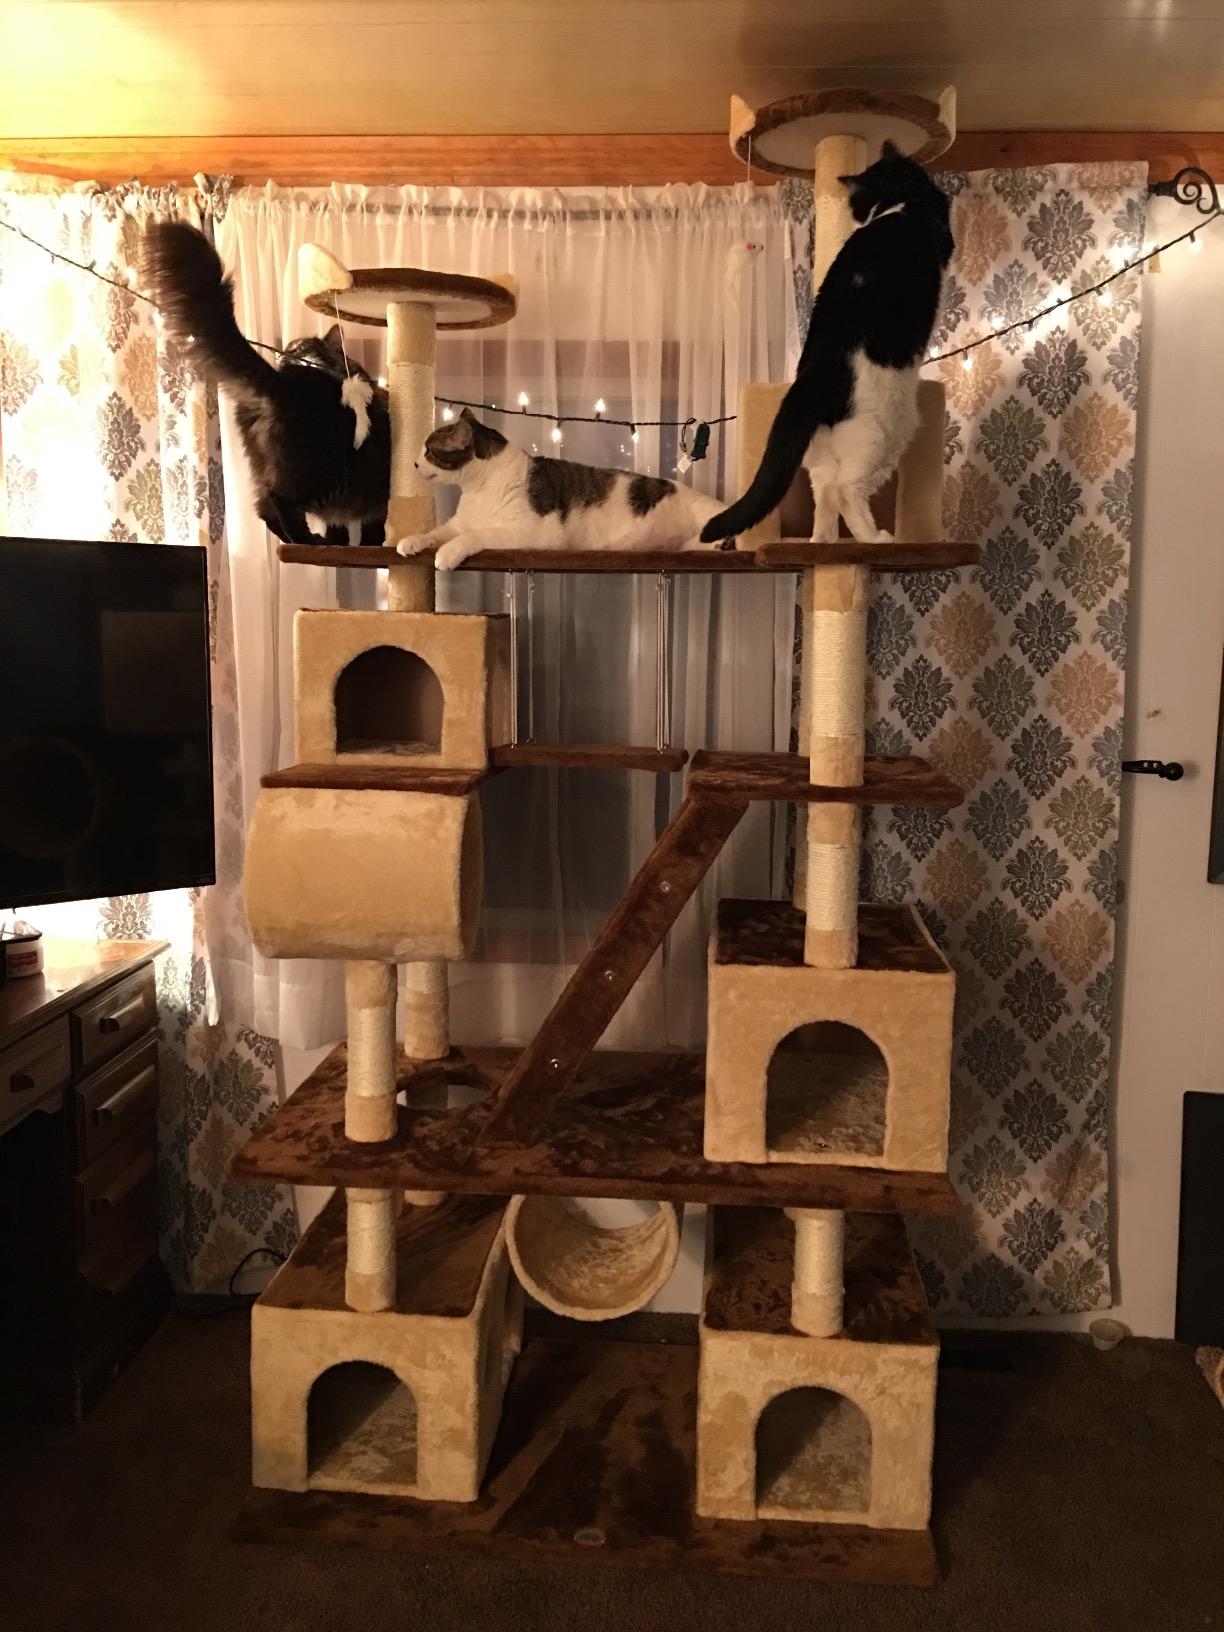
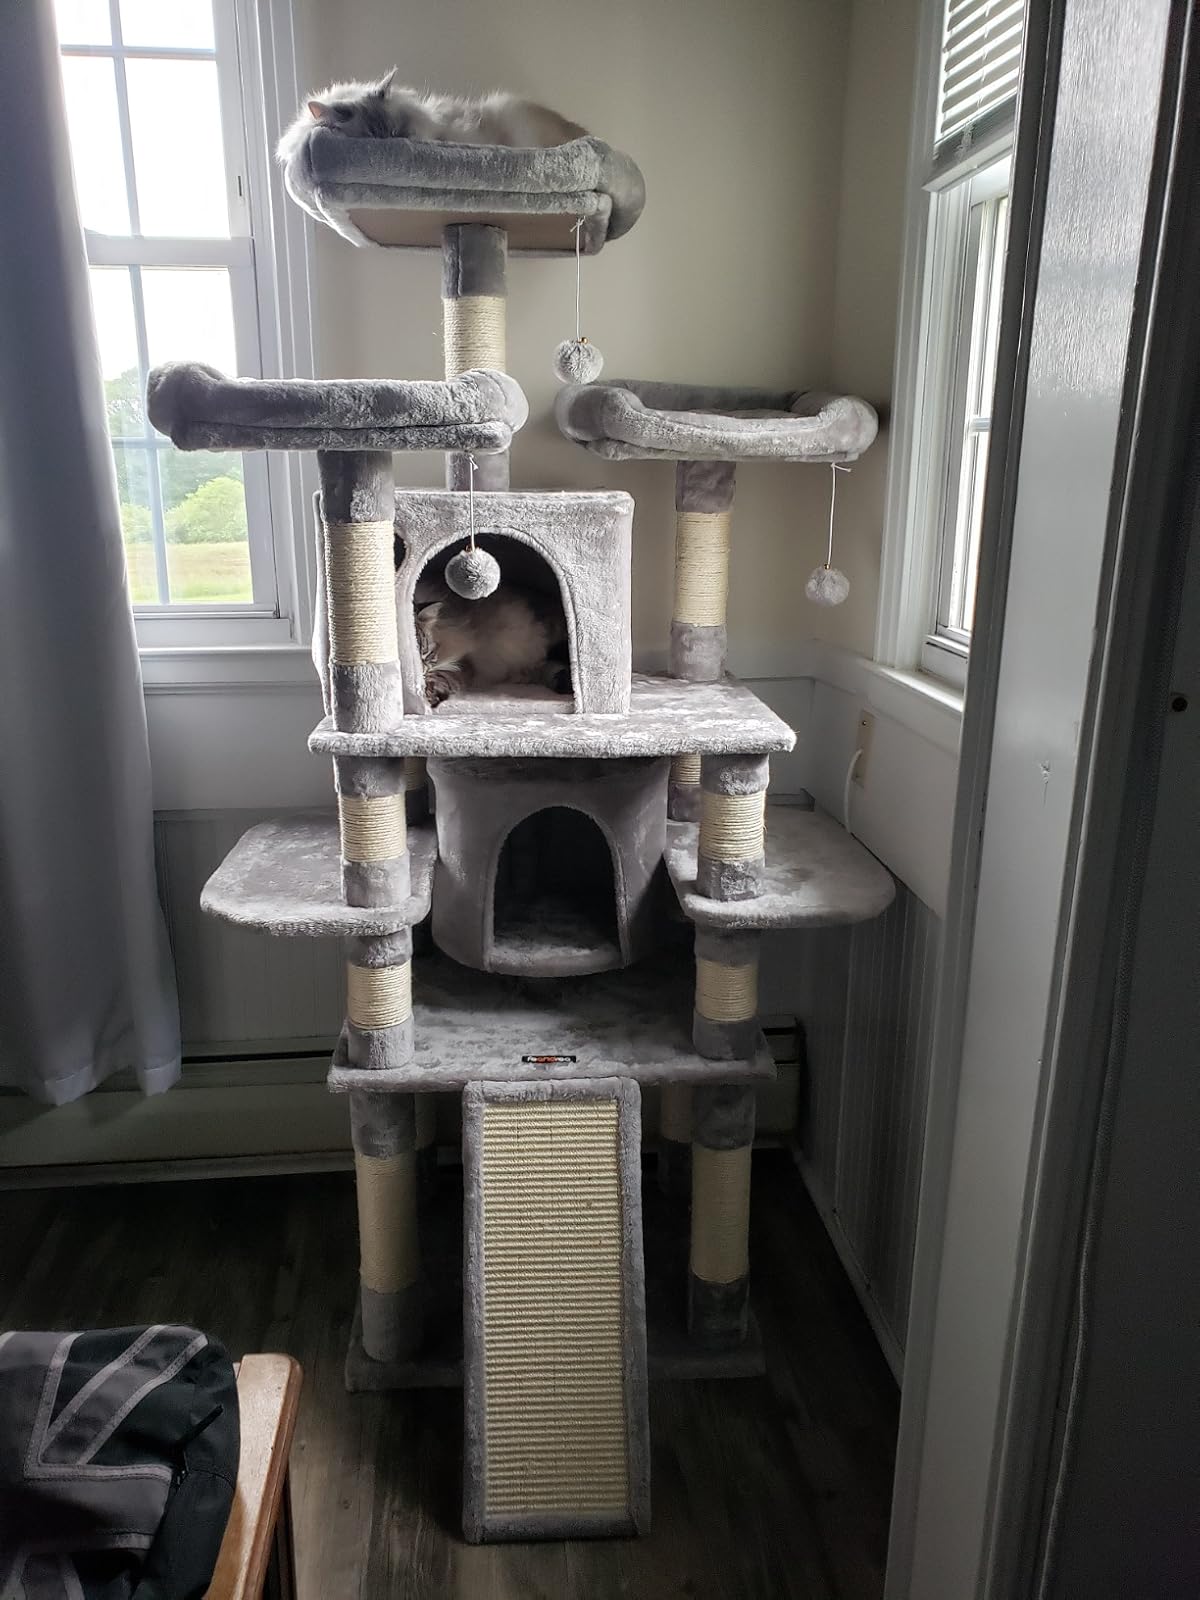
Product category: items_cat tree
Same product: no